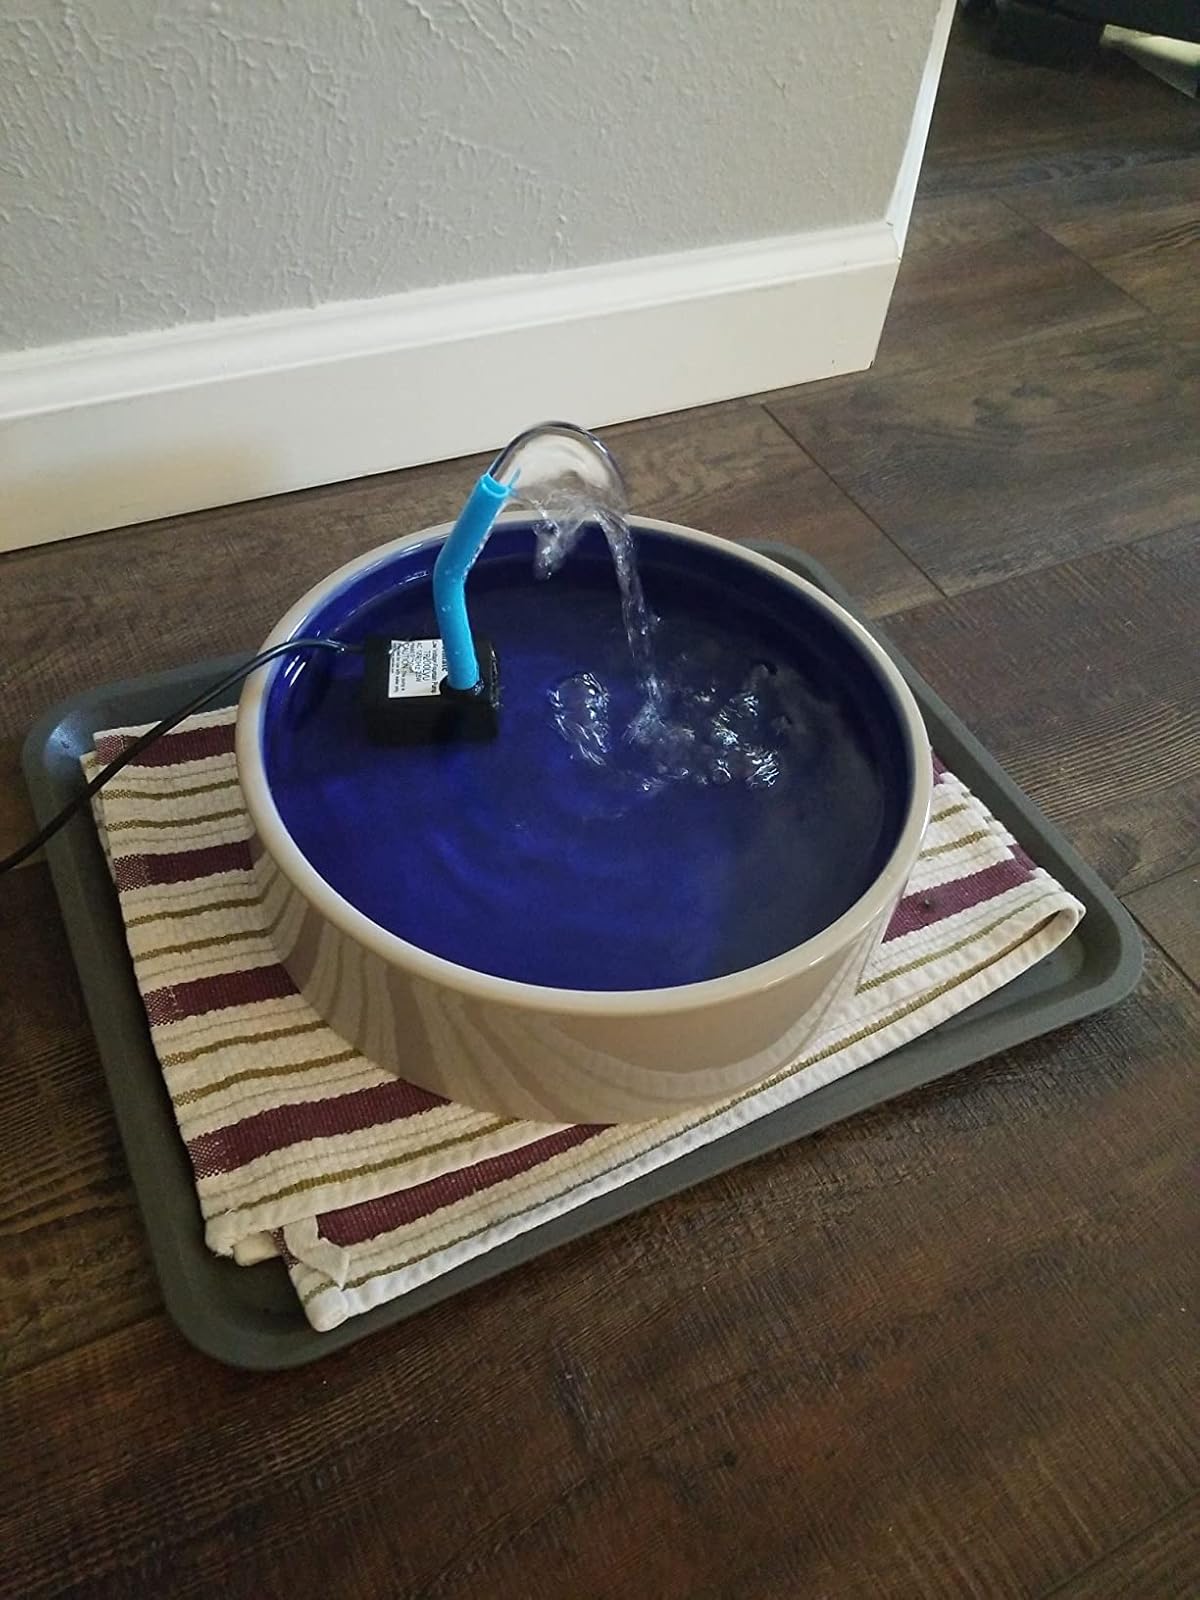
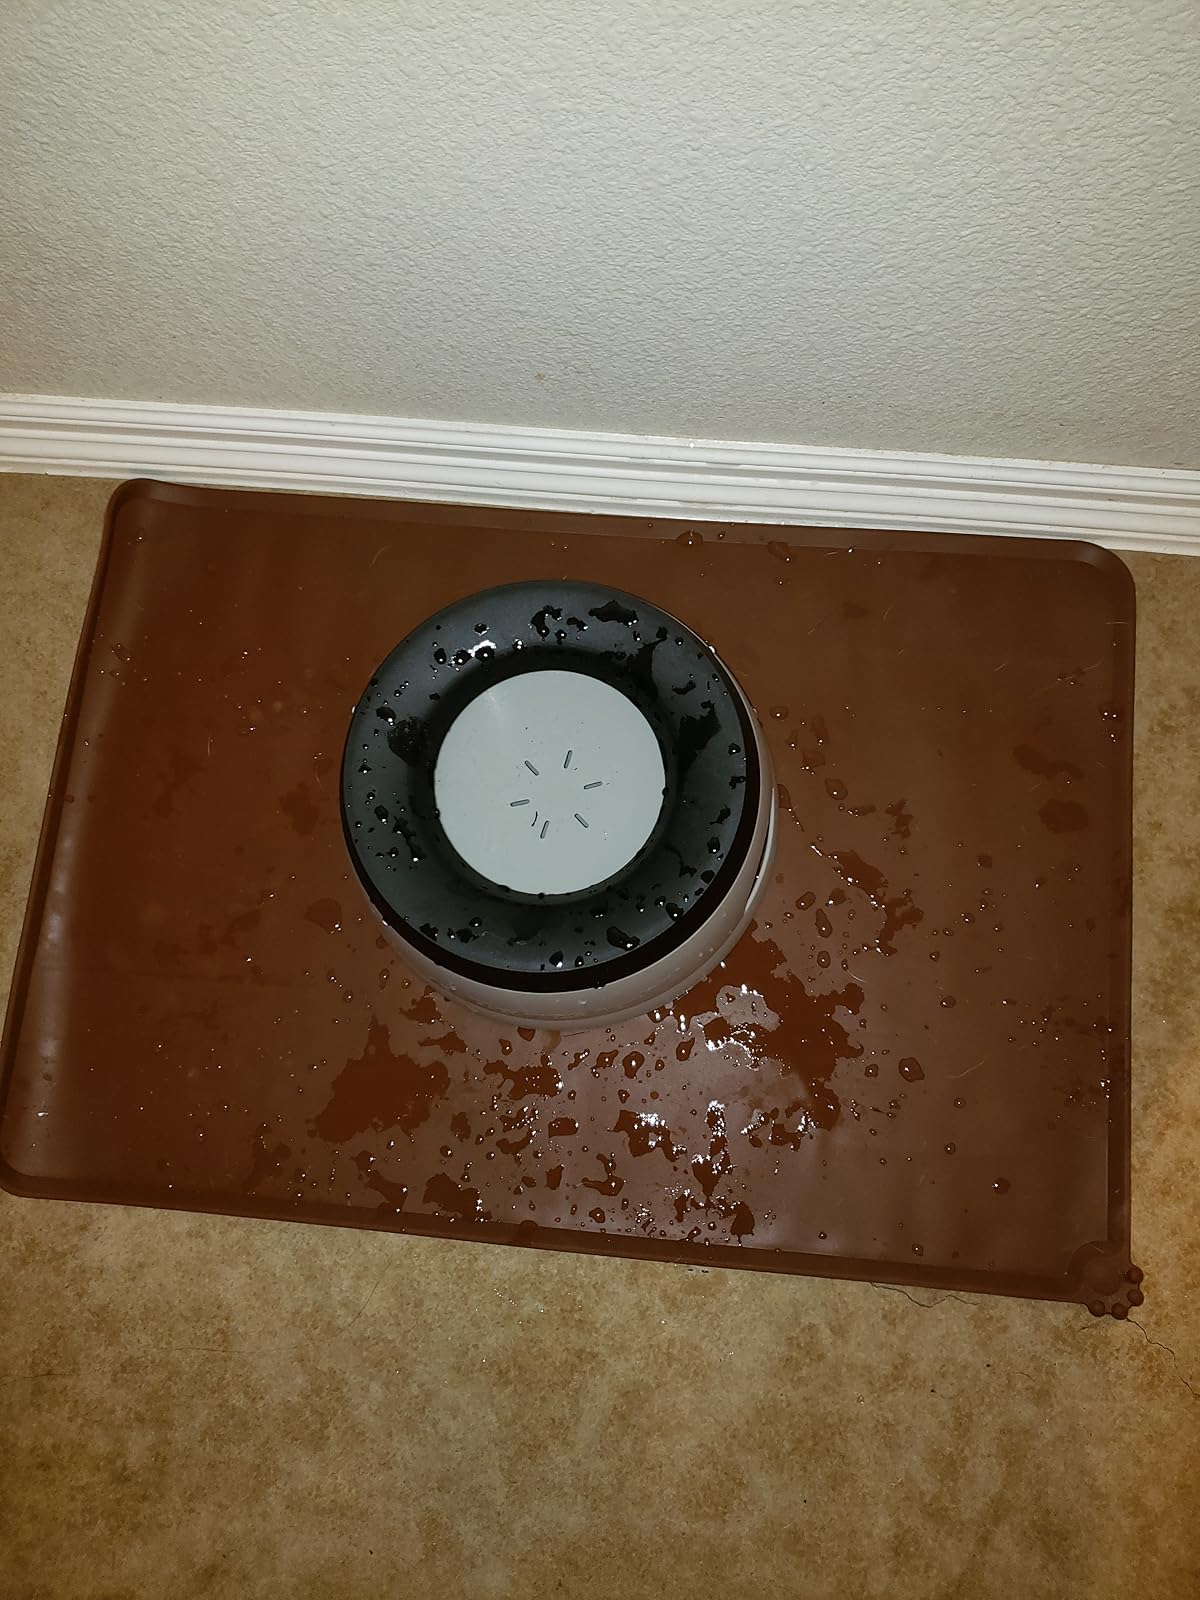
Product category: items_bowl
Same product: no